Imperiex

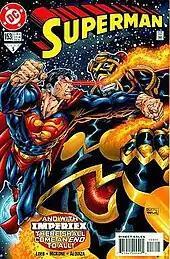
Imperiex made his debut on "Superman" #153 (February 2000), cover by Ian Churchill.

Imperiex first appeared in "Superman" vol. 2 #153 (February 2000), and was created by Jeph Loeb and Ed McGuinness. He is inspired by Marvel Comics character Galactus.